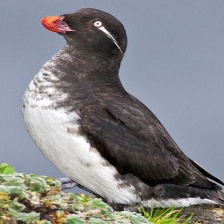
Species: PARAKETT  AUKLET
Scientific name: AETHIA PSITTACULA